Duncan Renaldo

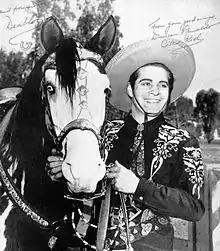
Renaldo as the Cisco Kid with Diablo

He found minor roles at Republic Studios and other Poverty Row studios until he persuaded Republic head Herbert Yates in 1939 to introduce a Latin cowboy into "The Three Mesquiteers" series. The character only lasted a year, though, and Renaldo was back to minor roles in B-films, for example "Tiger Fangs" (1943). Renaldo did play some roles in mainstream films as well, including "Spawn of the North" (1938), with George Raft, Henry Fonda and John Barrymore, and "For Whom the Bell Tolls" with Gary Cooper and Ingrid Bergman. He was also a producer, writer and director.